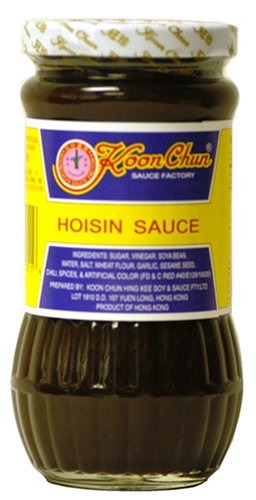
Item Name: Koon Chun Hoisin Sauce, 15-Ounce Glass Jars (Pack of 3)
Bullet Point 1: Product Type:Grocery
Bullet Point 2: Item Package Dimension:16.256 cm L X 16.764 cm W X17.272 cm H
Bullet Point 3: Item Package Weight:4.85 lbs
Bullet Point 4: Country Of Origin: China
Value: 45.0
Unit: Ounce

Price: 13.58